Adventure Time season 5

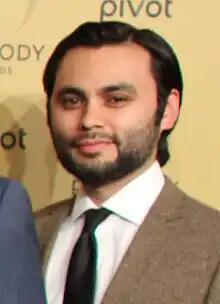
Midway through this season, Adam Muto became the showrunner.

The episode "All Your Fault" was the last regular episode of the season to feature a "directed by" credit. The subsequent episode, "Little Dude", only credited Muto as "supervising director" and Nick Jennings as "art director". Muto later explained that, "No one currently gets the 'directed by' credit." Both Muto and Nate Cash had, in previous episodes, been credited as creative directors, but according to Muto, the series decided to phase the title out in favor of "supervising director". For the first half of the season, both Muto and Cash took turns holding the supervising director credit on different episodes. Starting with "Shh!", however, Elizabeth Ito, a former storyboard artist for the show in season one, returned to the series and was also credited as supervising director in place of Muto. "Bad Little Boy", the season's eleventh episode, however, still had a "directed by" credit. This is due to the fact that the episode was produced before "Little Dude", but aired out of order. "A Glitch Is a Glitch" also featured a "directed by" credit, but this is due to the fact that the episode's director, OReilly, was a guest animator and director for the series.